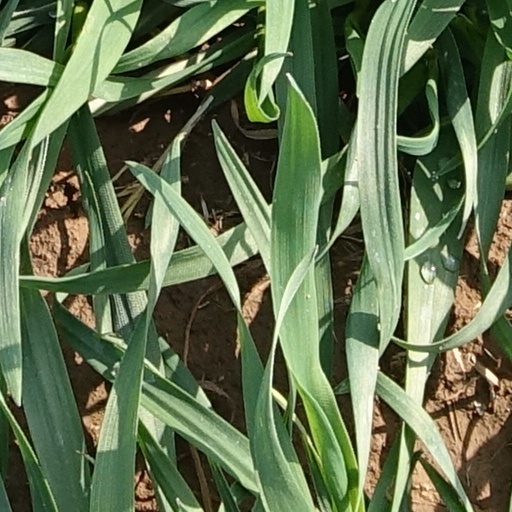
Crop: wheat